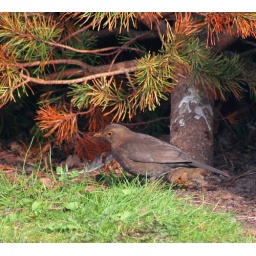
A female blackbird foraging for food underneath my neighbour's discarded Christmas tree